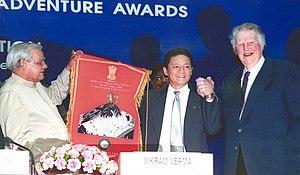
Edmund Percival « Ed » Hillary est un alpiniste, explorateur et philanthrope néo-zélandais, né le 20 juillet 1919 à Auckland où il est mort le 11 janvier 2008. Le 29 mai 1953, lors d'une expédition britannique dirigée par le général de brigade John Hunt, Edmund Hillary et le Sherpa Tensing Norgay sont les premiers hommes à gravir l'Everest. De 1985 à 1988, il exerce les fonctions de haut-commissaire de la Nouvelle-Zélande en Inde et au Bangladesh et, simultanément, d'ambassadeur au Népal.